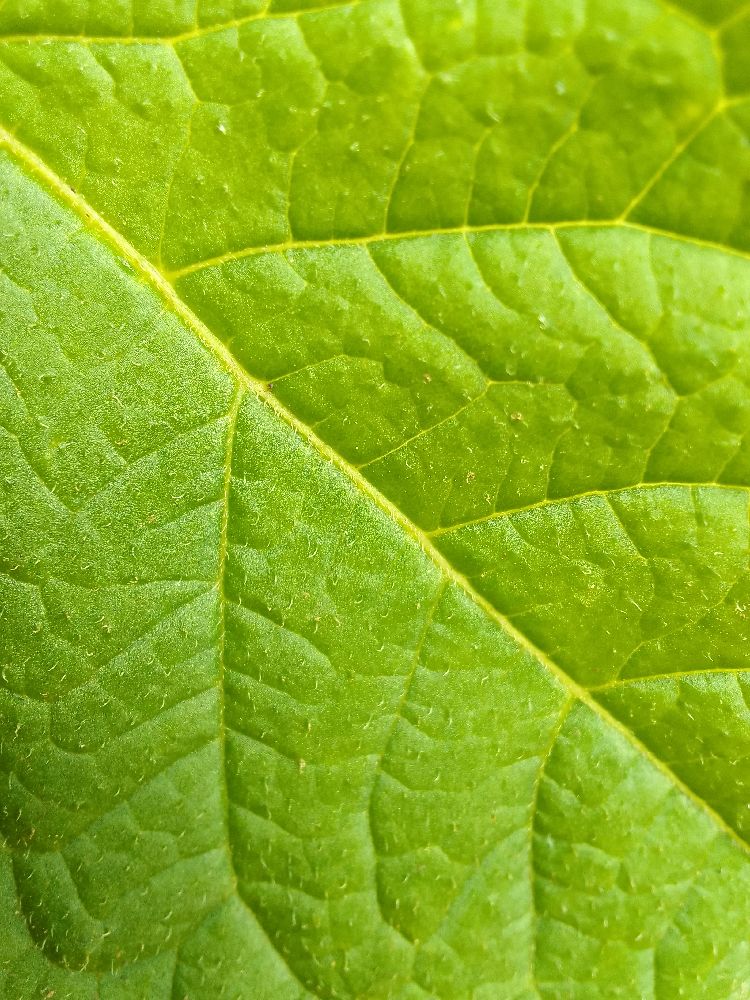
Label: Healthy